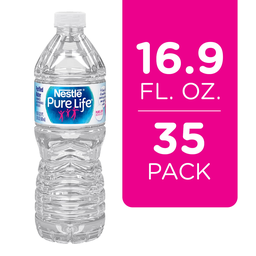
Label: plastic